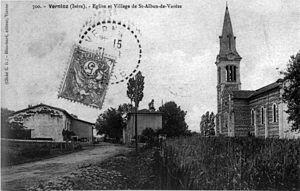
Vernioz est une commune française située dans le département de l'Isère en région Auvergne-Rhône-Alpes.